House at No. 176 South Main Street

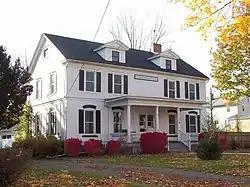
The house in October 2009

The house at 176 South Main Street is a historic home located at Mount Morris in Livingston County, New York. The brick first story was built as a school in 1845. It was enlarged and converted to a residence in 1900 in the Colonial Revival style.